Robin Krauße

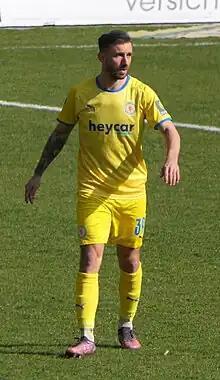
Krauße in 2023

Robin Krauße (born 2 April 1994) is a German footballer who plays as a midfielder for Eintracht Braunschweig.